Charlie Hebdo issue No. 1178

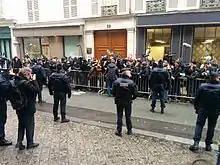
Journalists awaiting the arrival of the "Charlie Hebdo" staff at "Libération"

In the editorial, editor-in-chief Gérard Biard called for full secularism ("laïcité") and regretted that the defense of "Charlie Hebdo" against previous threats and arson had often been half-hearted. He added: "All those who claim to defend Muslims, while accepting the totalitarian religious rhetoric, are in fact defending their executioners. The first victims of Islamic fascism are the Muslims." Describing the magazine as atheist, Biard wrote that the church bells of Notre-Dame de Paris ringing for "Charlie Hebdo" had made the staff laugh.